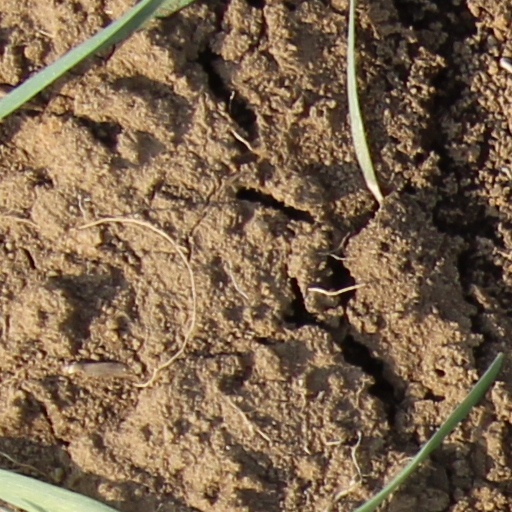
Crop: wheat